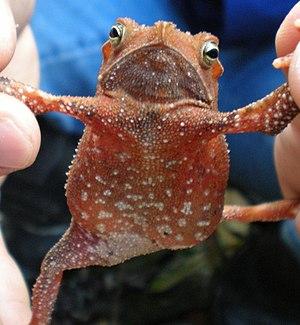
Rhinella hoogmoedi est une espèce d'amphibiens de la famille des Bufonidae.